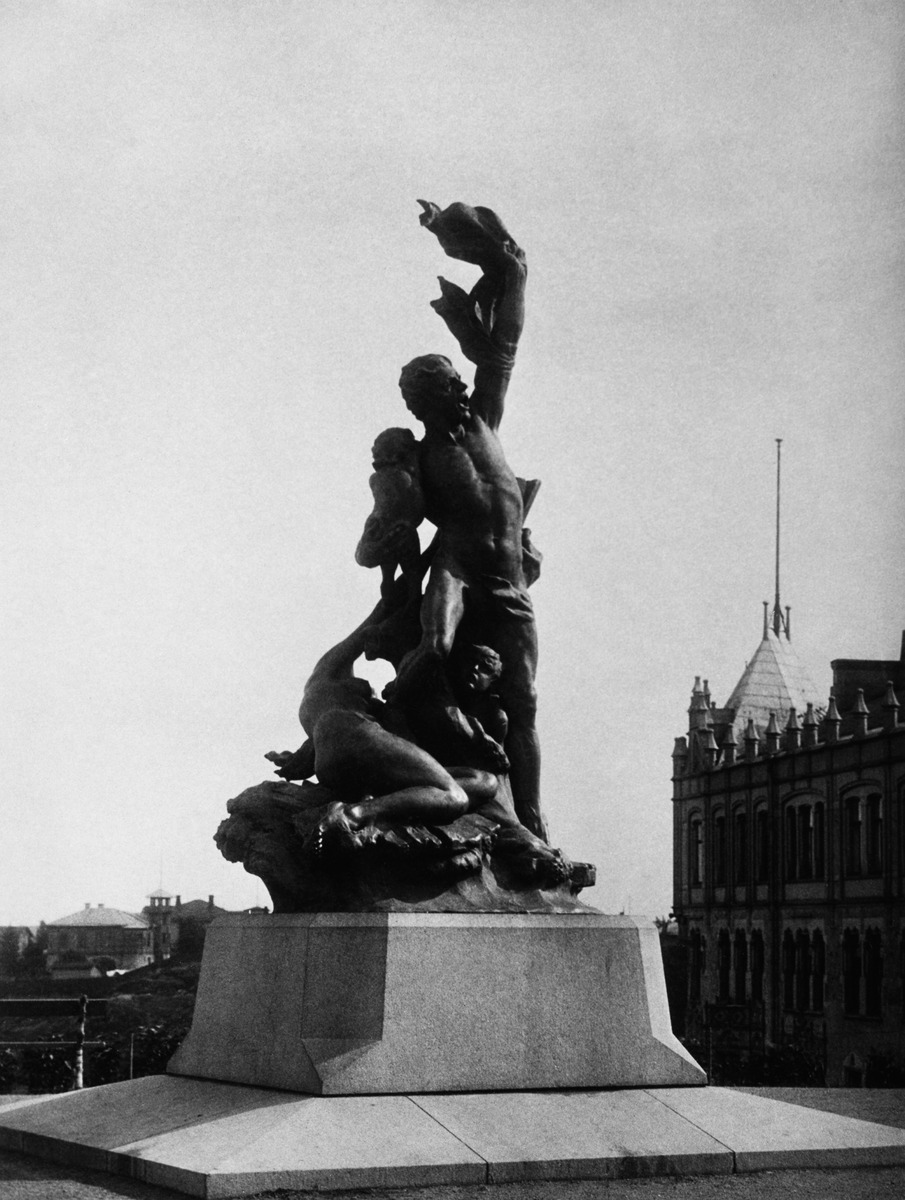
Robert Stigellin 1898 valmistunut Haaksirikkoiset-veistos Tähtitorninmäen näköala-aukiolla
sisällön kuvaus: Robert Stigellin 1898 valmistunut Haaksirikkoiset-veistos Tähtitorninmäen näköala-aukiolla. mustavalkoinen
Ajankohta: kuvausaika 1900-luvun alku mahd
Paikka: Suomi, Uusimaa, Helsinki, Ullanlinna Helsinki, Tähtitornin vuori
Aiheet: veistokset, pronssi, onnettomuudet, haaksirikot